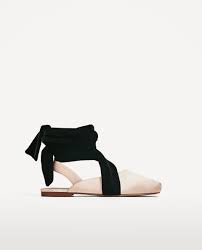
Label: Ballet Flat